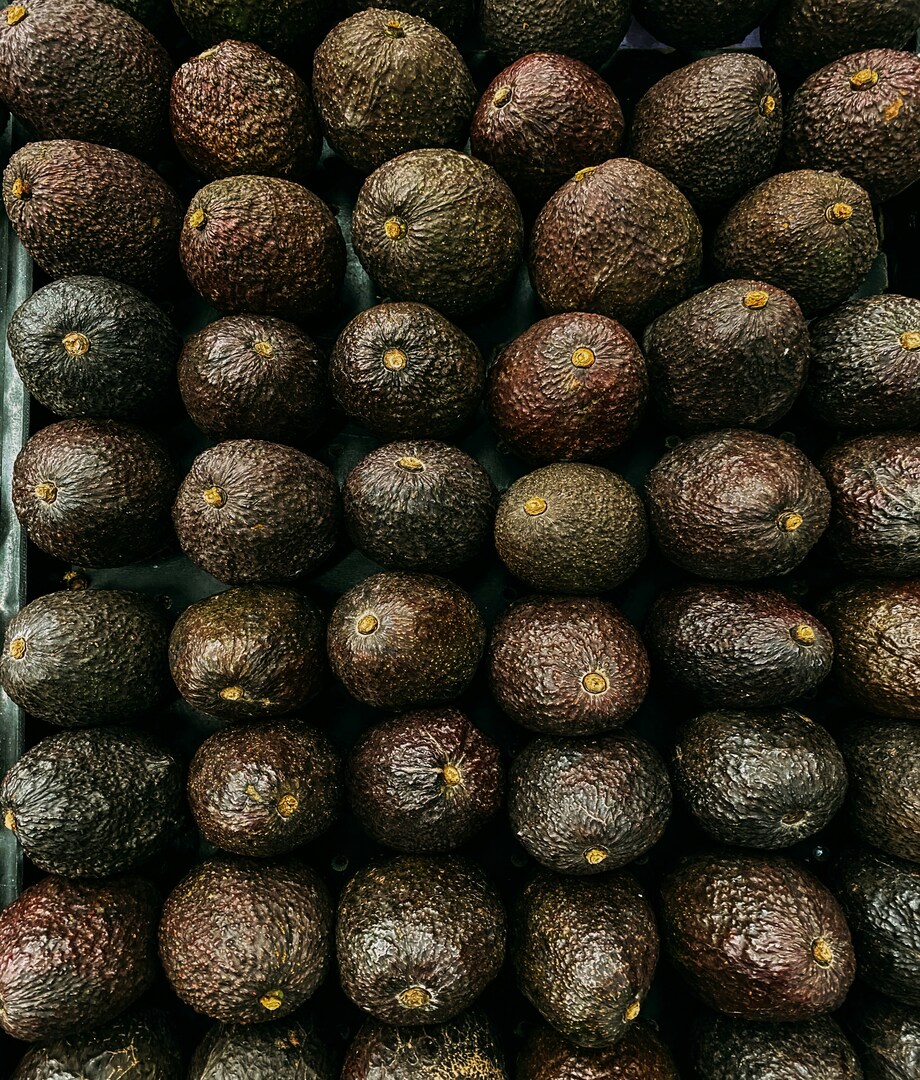
Label: avocado